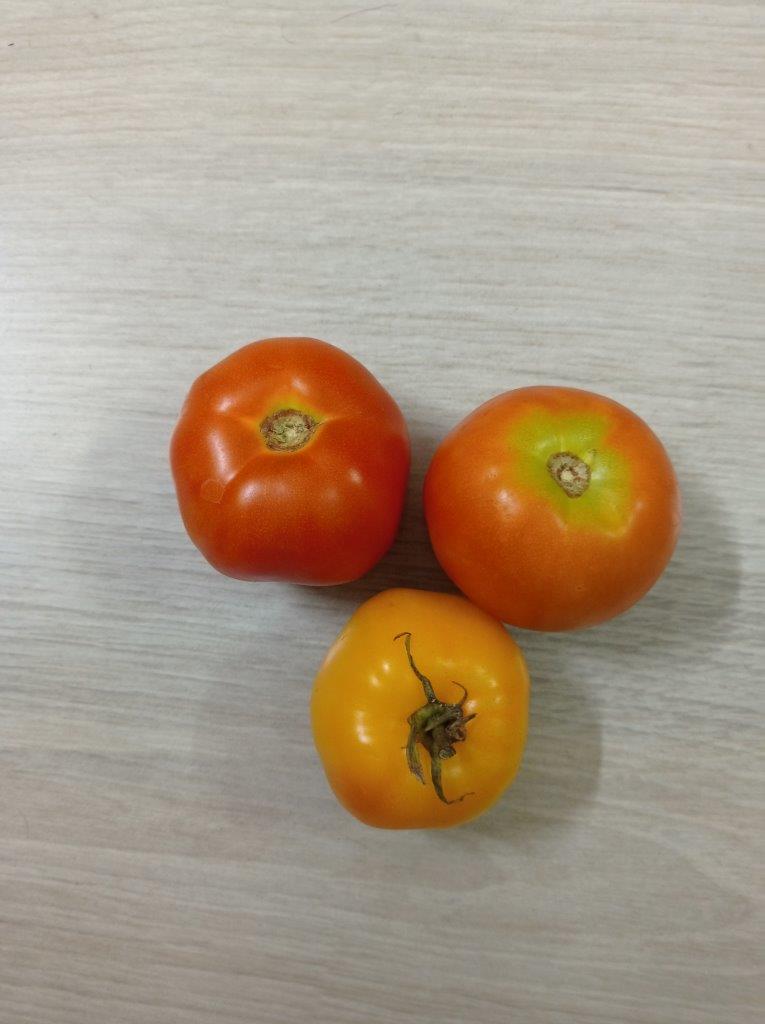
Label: Fresh